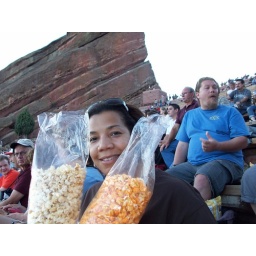
Bare Nakes Ladies - July 2010Red Rocks - COI think the guy in the blue shirt is eating our popcorn!